Sky Tower (Wrocław)

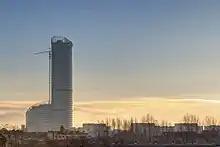
Sky Tower under construction, January 2012

The project is located on a property with an area of in the south of the centre of Wrocław, approximately from the Main Market Square. The plot was previously occupied by the 24-storey Poltegor Centre, which before its demolition was the tallest building in the city at in height.